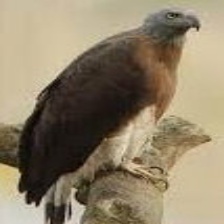
Species: GREY HEADED FISH EAGLE
Scientific name: ICHTHYOPHAGA ICHTHYAETUS